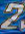
Number: 2